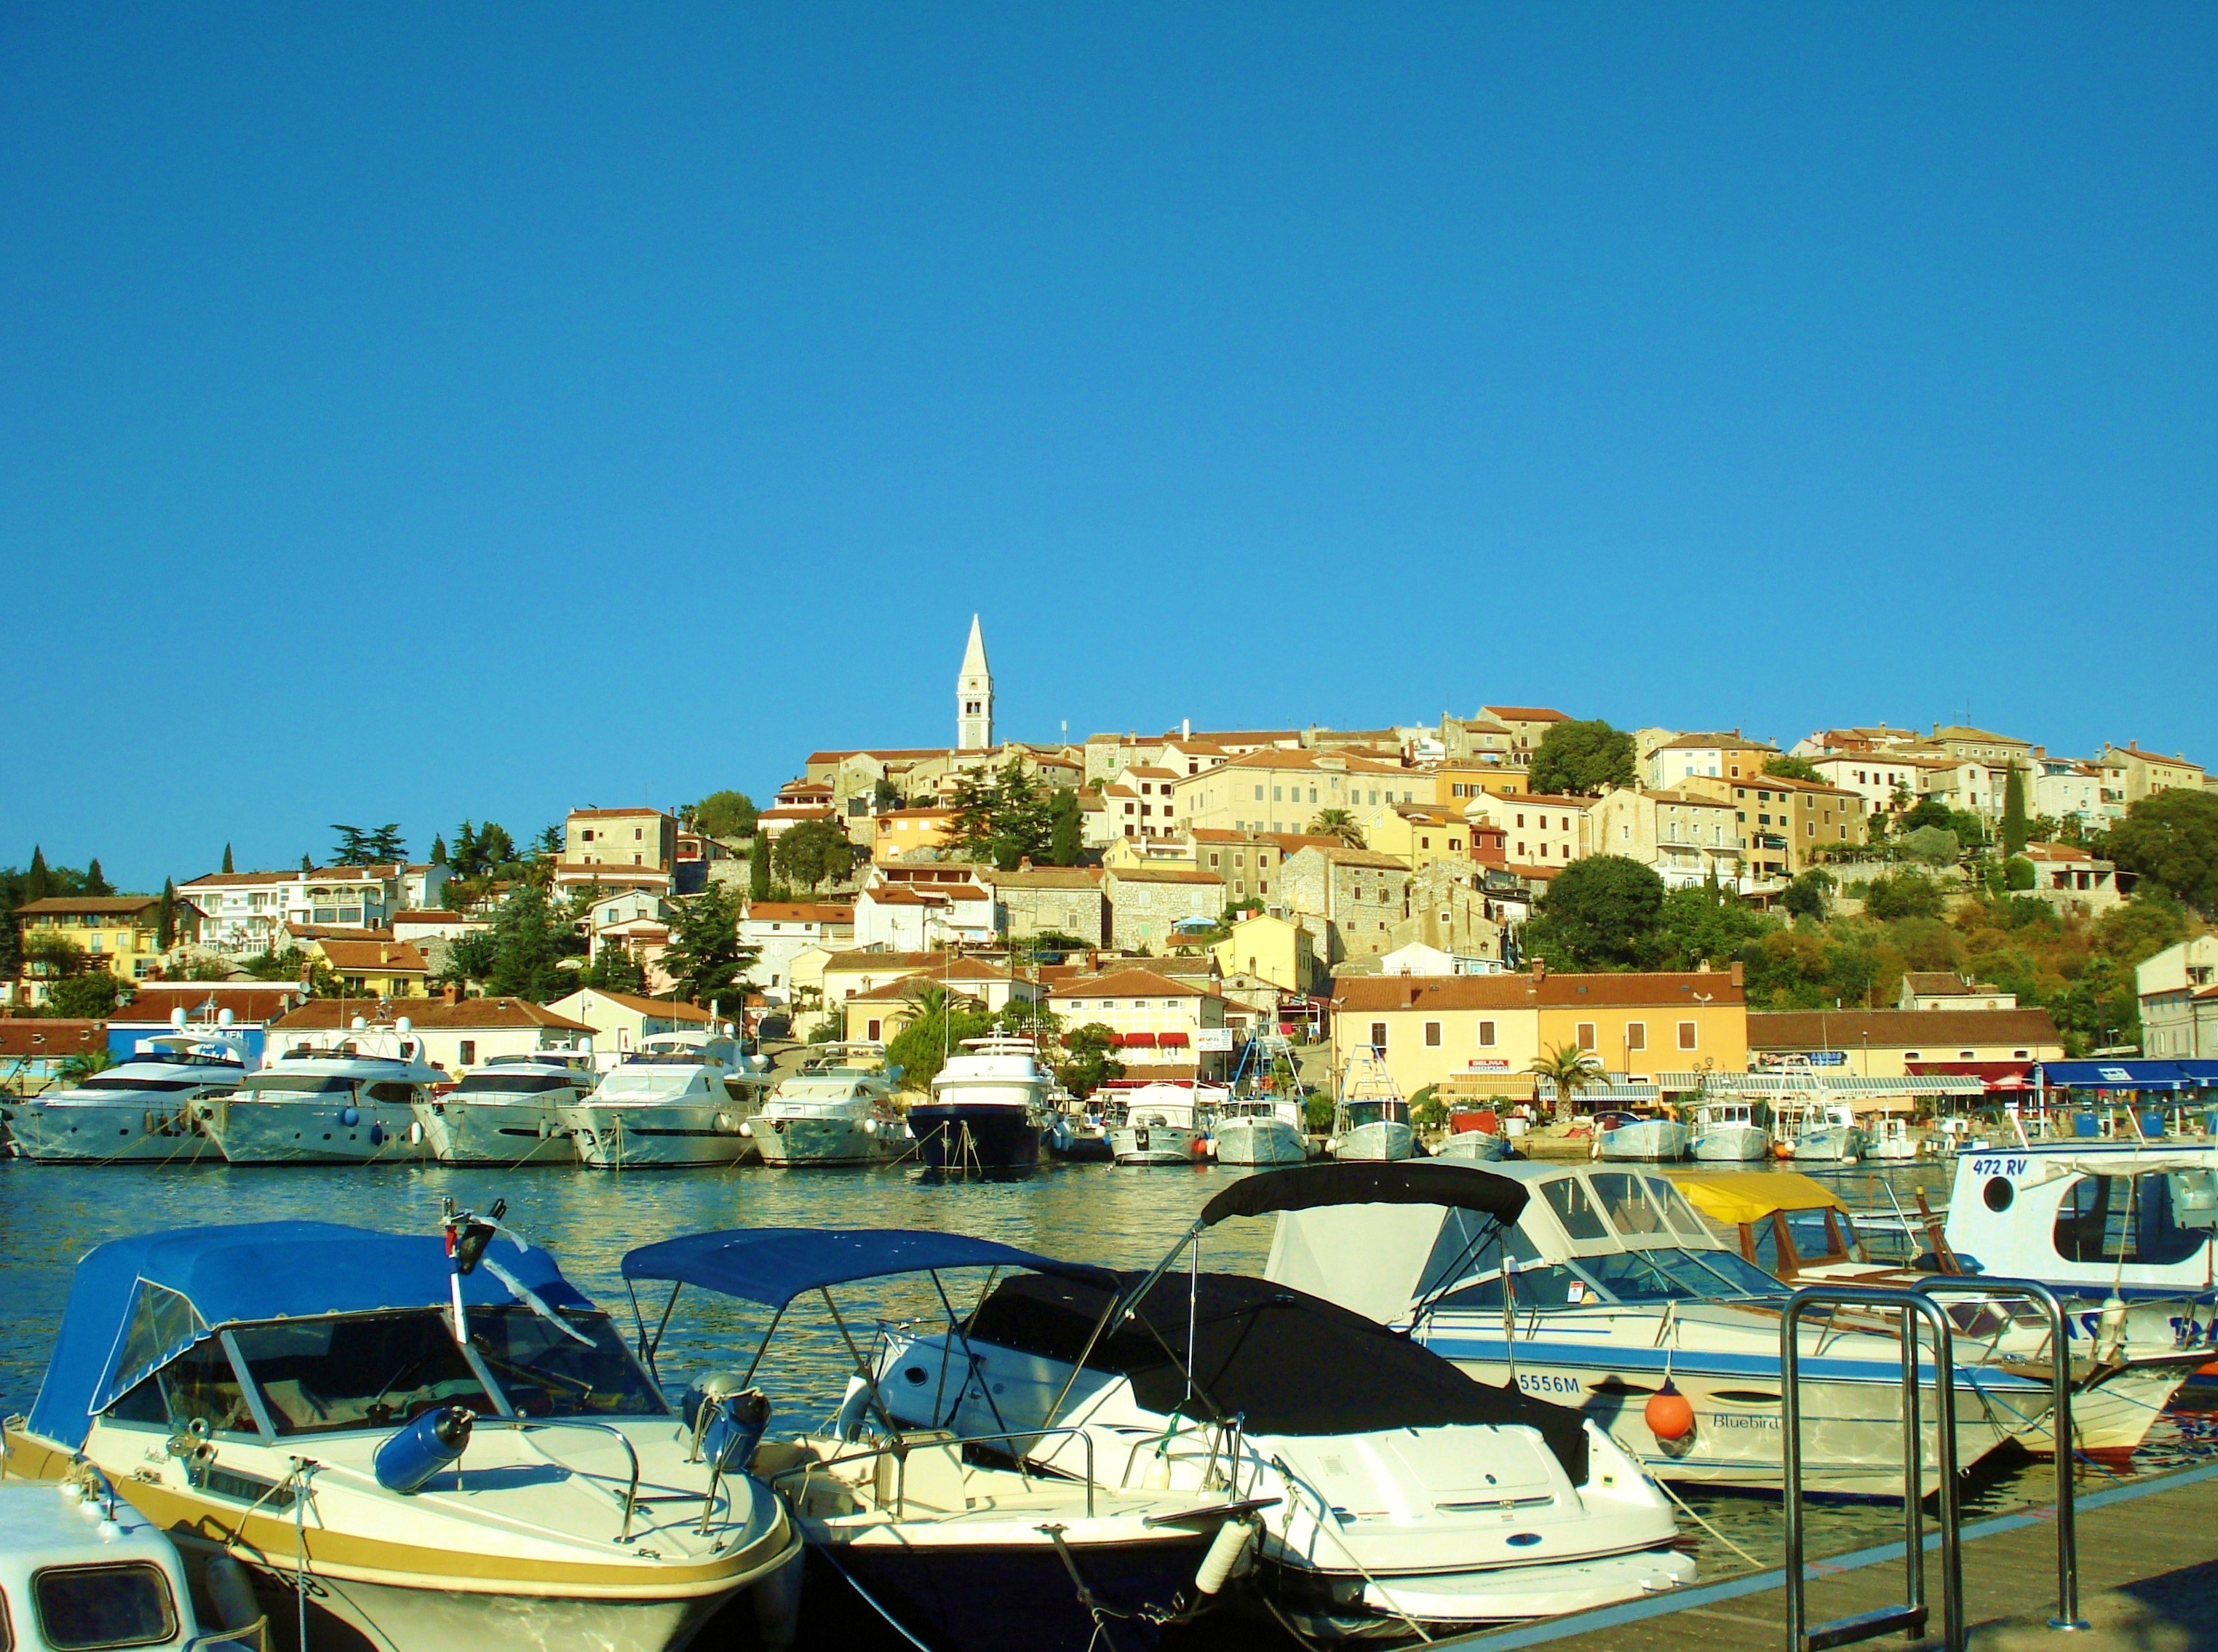
sea, coast, mountain, dock, architecture, sky, town, city, cityscape, summer, vacation, boot, vehicle, paradise, yacht, holiday, bay, harbor, peninsula, marina, port, bell tower, croatia, istria, fishing village, vrsar, casanova